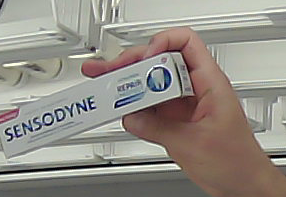
Product: sensodyne_toothpaste